Sertoli cell tumour

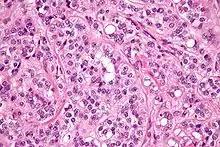
Micrograph of a Sertoli cell tumour. H&E stain.

A Sertoli cell tumour, also Sertoli cell tumor (US spelling), is a sex cord–gonadal stromal tumour of Sertoli cells. They can occur in the testis or ovary. They are very rare and generally peak between the ages of 35 and 50. They are typically well-differentiated and may be misdiagnosed as seminomas as they often appear very similar.